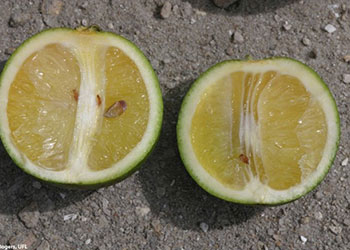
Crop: unknown
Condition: citrus_greening_disease